2022 United States Senate election in Utah

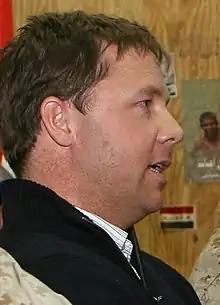
Former U.S. State Department official Kael Weston

The Utah Democratic Party held a state convention on April 23, 2022, to endorse candidates for state offices. Supporters of independent candidate Evan McMullin, led by Salt Lake County mayor Jenny Wilson, introduced a motion for the state party to forgo nominating a Democratic candidate for the U.S. Senate and to instead "join Evan McMullin's independent coalition to beat Mike Lee", contending that not doing so would split the anti-Lee vote in the general election. The motion was opposed by supporters of Kael Weston, the lone Democratic candidate for the seat who thus would have received the nomination had the motion failed. The delegates passed the motion by a 57–43% margin.